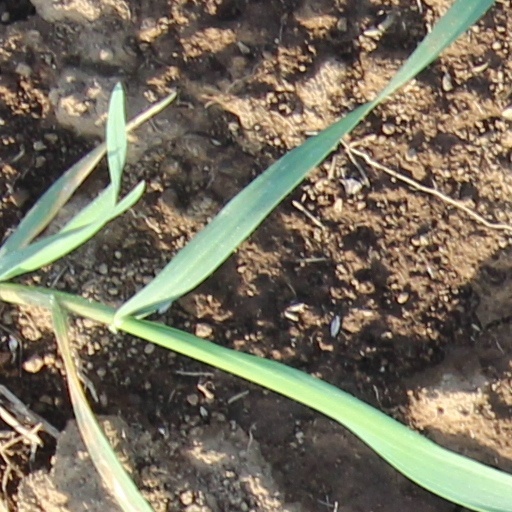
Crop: wheat